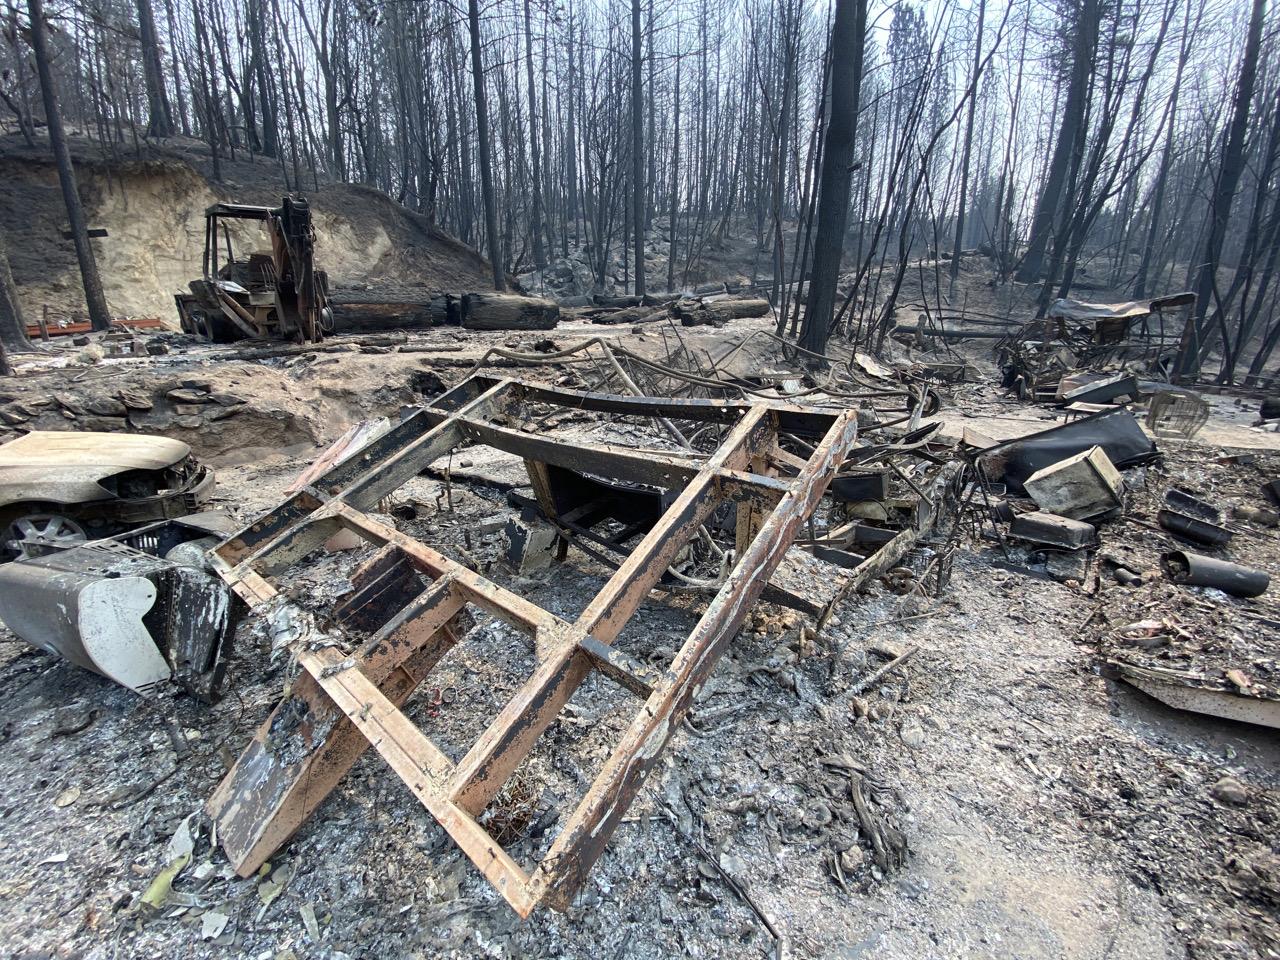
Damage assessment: destroyed